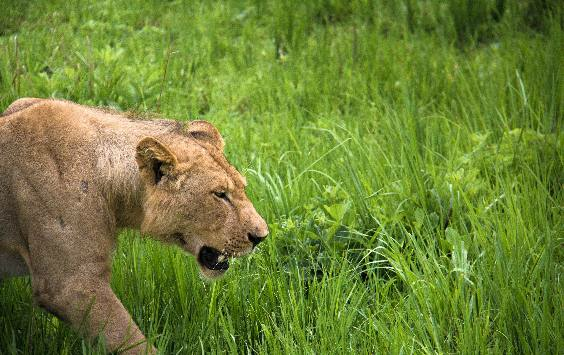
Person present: No